Desert Mice

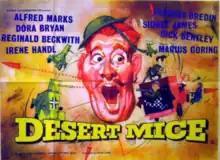
Theatrical release quad poster

Desert Mice is a 1959 British comedy film directed by Michael Relph and starring Alfred Marks, Sid James, Dora Bryan, Irene Handl, John Le Mesurier and Liz Fraser. The screenplay was by David Climie. A group of ENSA entertainers with the British army in the North Africa desert during the Second World War thwart a Nazi plan. The title is a play on the Desert Rats.